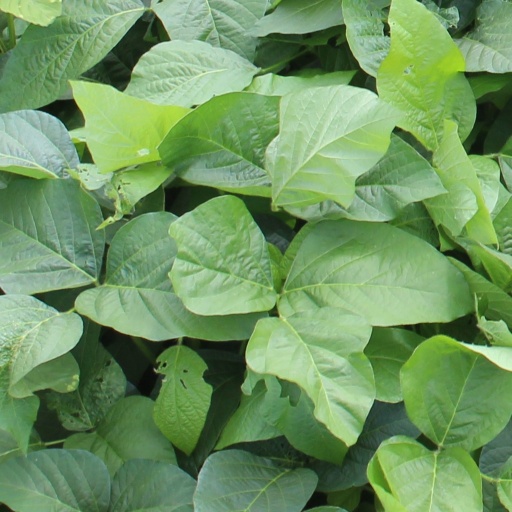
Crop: soybean